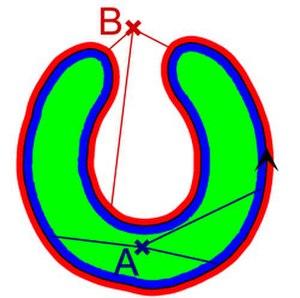
Démonstration différentielle du théorème de Jordan
En mathématiques, le théorème de Jordan est un théorème de topologie plane. Il est célèbre par le caractère apparemment intuitif de son énoncé et la difficulté de sa démonstration. « En fait, il n'y a pratiquement aucun autre théorème qui apparaisse aussi évident en apparence que n'importe quel axiome de géométrie élémentaire et dont la démonstration est tout sauf évidente » précise M. Dostal à son sujet.